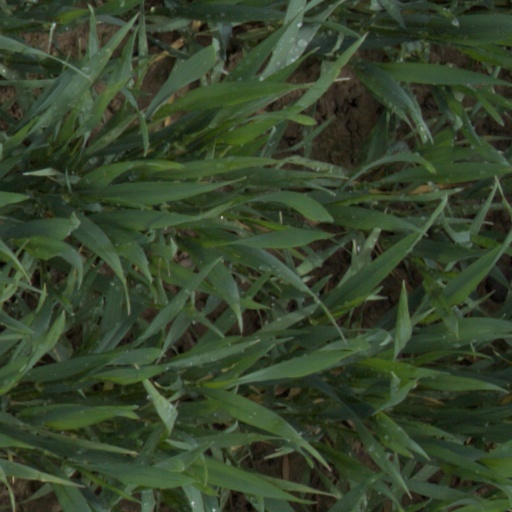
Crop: wheat